François Cusset

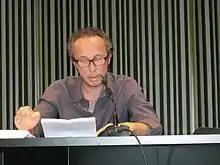
François Cusset during a seminar at MACBA.

François Cusset (born 9 March 1969) is a writer, intellectual historian, and Professor of American Civilisation at the University of Nanterre.